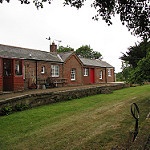
Label: buildings